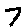
Label: 7